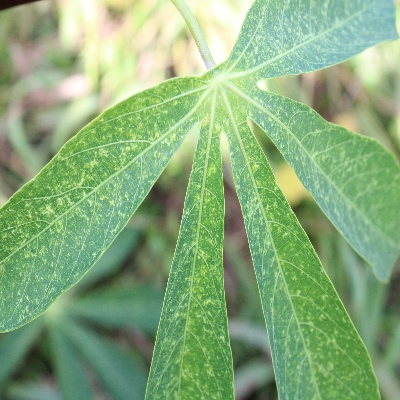
Crop: Cassava
Condition: green mite